Guillaume-Xavier Labbey de Pompières

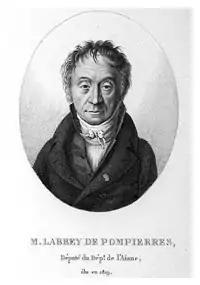

Guillaume-Xavier Labbey de Pompières (3 May 1751 – 14 May 1831) was a French politician. He was a deputy in the Legislative Assembly from 1813 to 1815, a representative in the Chamber during the Hundred Days and a deputy from 1819 to 1831.